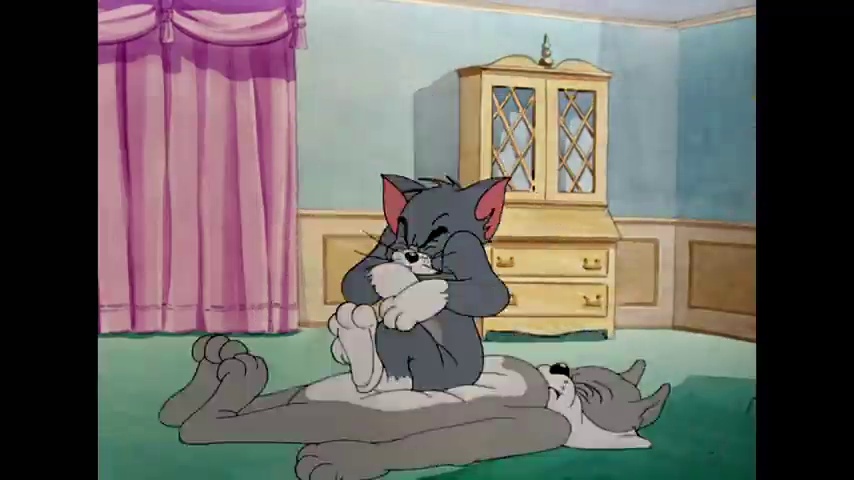
Portrait style: Cartoon Portrait